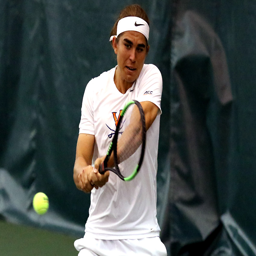
the men 's tennis team advanced in the tournament .